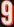
Number: 9